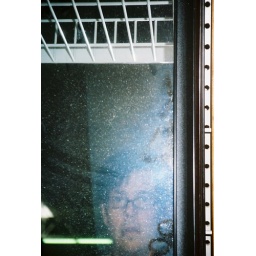
me in a dirty window